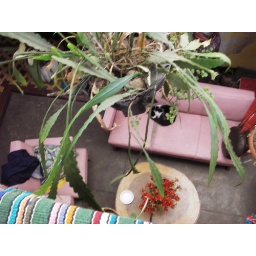
nene el gato is on the couch. on the left center pink couch right beneath the big plant.